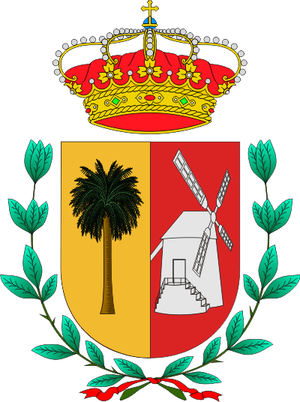
Antigua est une commune de la communauté autonome des Îles Canaries en Espagne. Elle est située à l'est de l'île de Fuerteventura dans la province de Las Palmas.